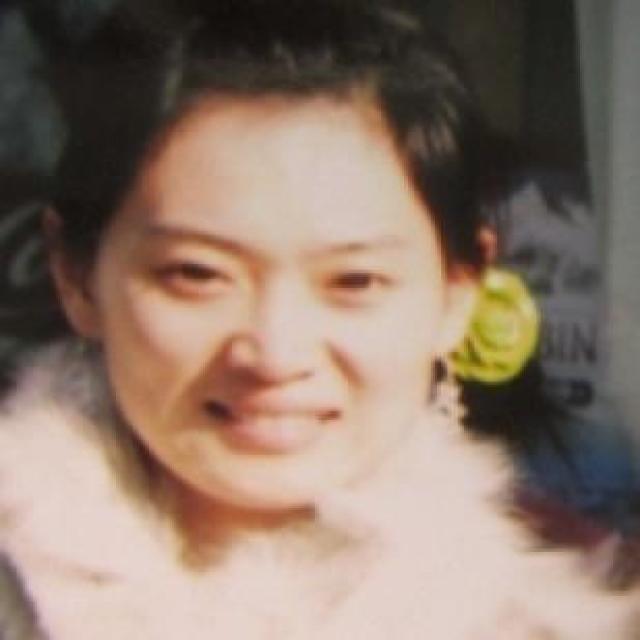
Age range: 21-44